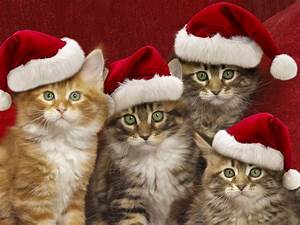
Label: cat